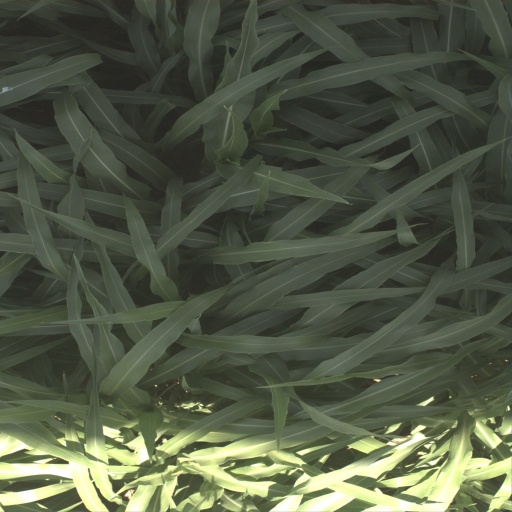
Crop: sorghum